Yunlu Palace

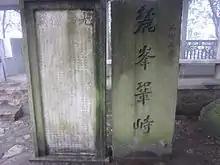
The stele "Towering Peak of Mt. Yuelu".

During the reign of the Kangxi Emperor (1662–1722), local official Zhang Rui rebuilt the temple. In the period of the Qianlong Emperor (1736–1795), the temple consisted of five buildings. In 1852, in the second year of the age of Xianfeng of Xianfeng Emperor (1381–1861), it was destroyed by the Taiping Heavenly Kingdom army. In 1863, in the second year of Tongzhi Era of Tongzhi Emperor (1856–1875), the temple was rebuilt by a Wudang Taoist priest Xiang Jiaohui.